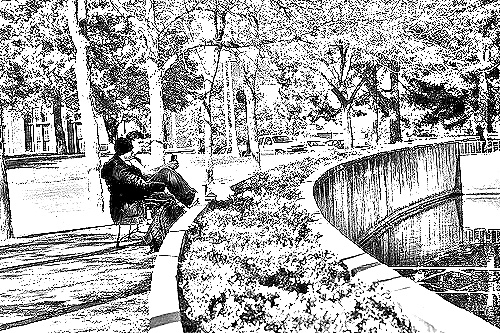
Portrait style: Sketch Portrait